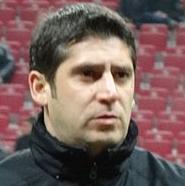
Age: 38